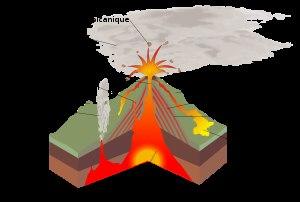
Un volcan est une structure géologique qui résulte de la montée d'un magma puis de l'éruption de matériaux issus de ce magma, à la surface de la croûte terrestre ou d'un autre astre. Il peut être aérien ou sous-marin.
Une bombe volcanique est un fragment projeté de lave, de plus de 64 mm de diamètre, provenant de la fragmentation d'un magma émis lors d'une éruption volcanique.